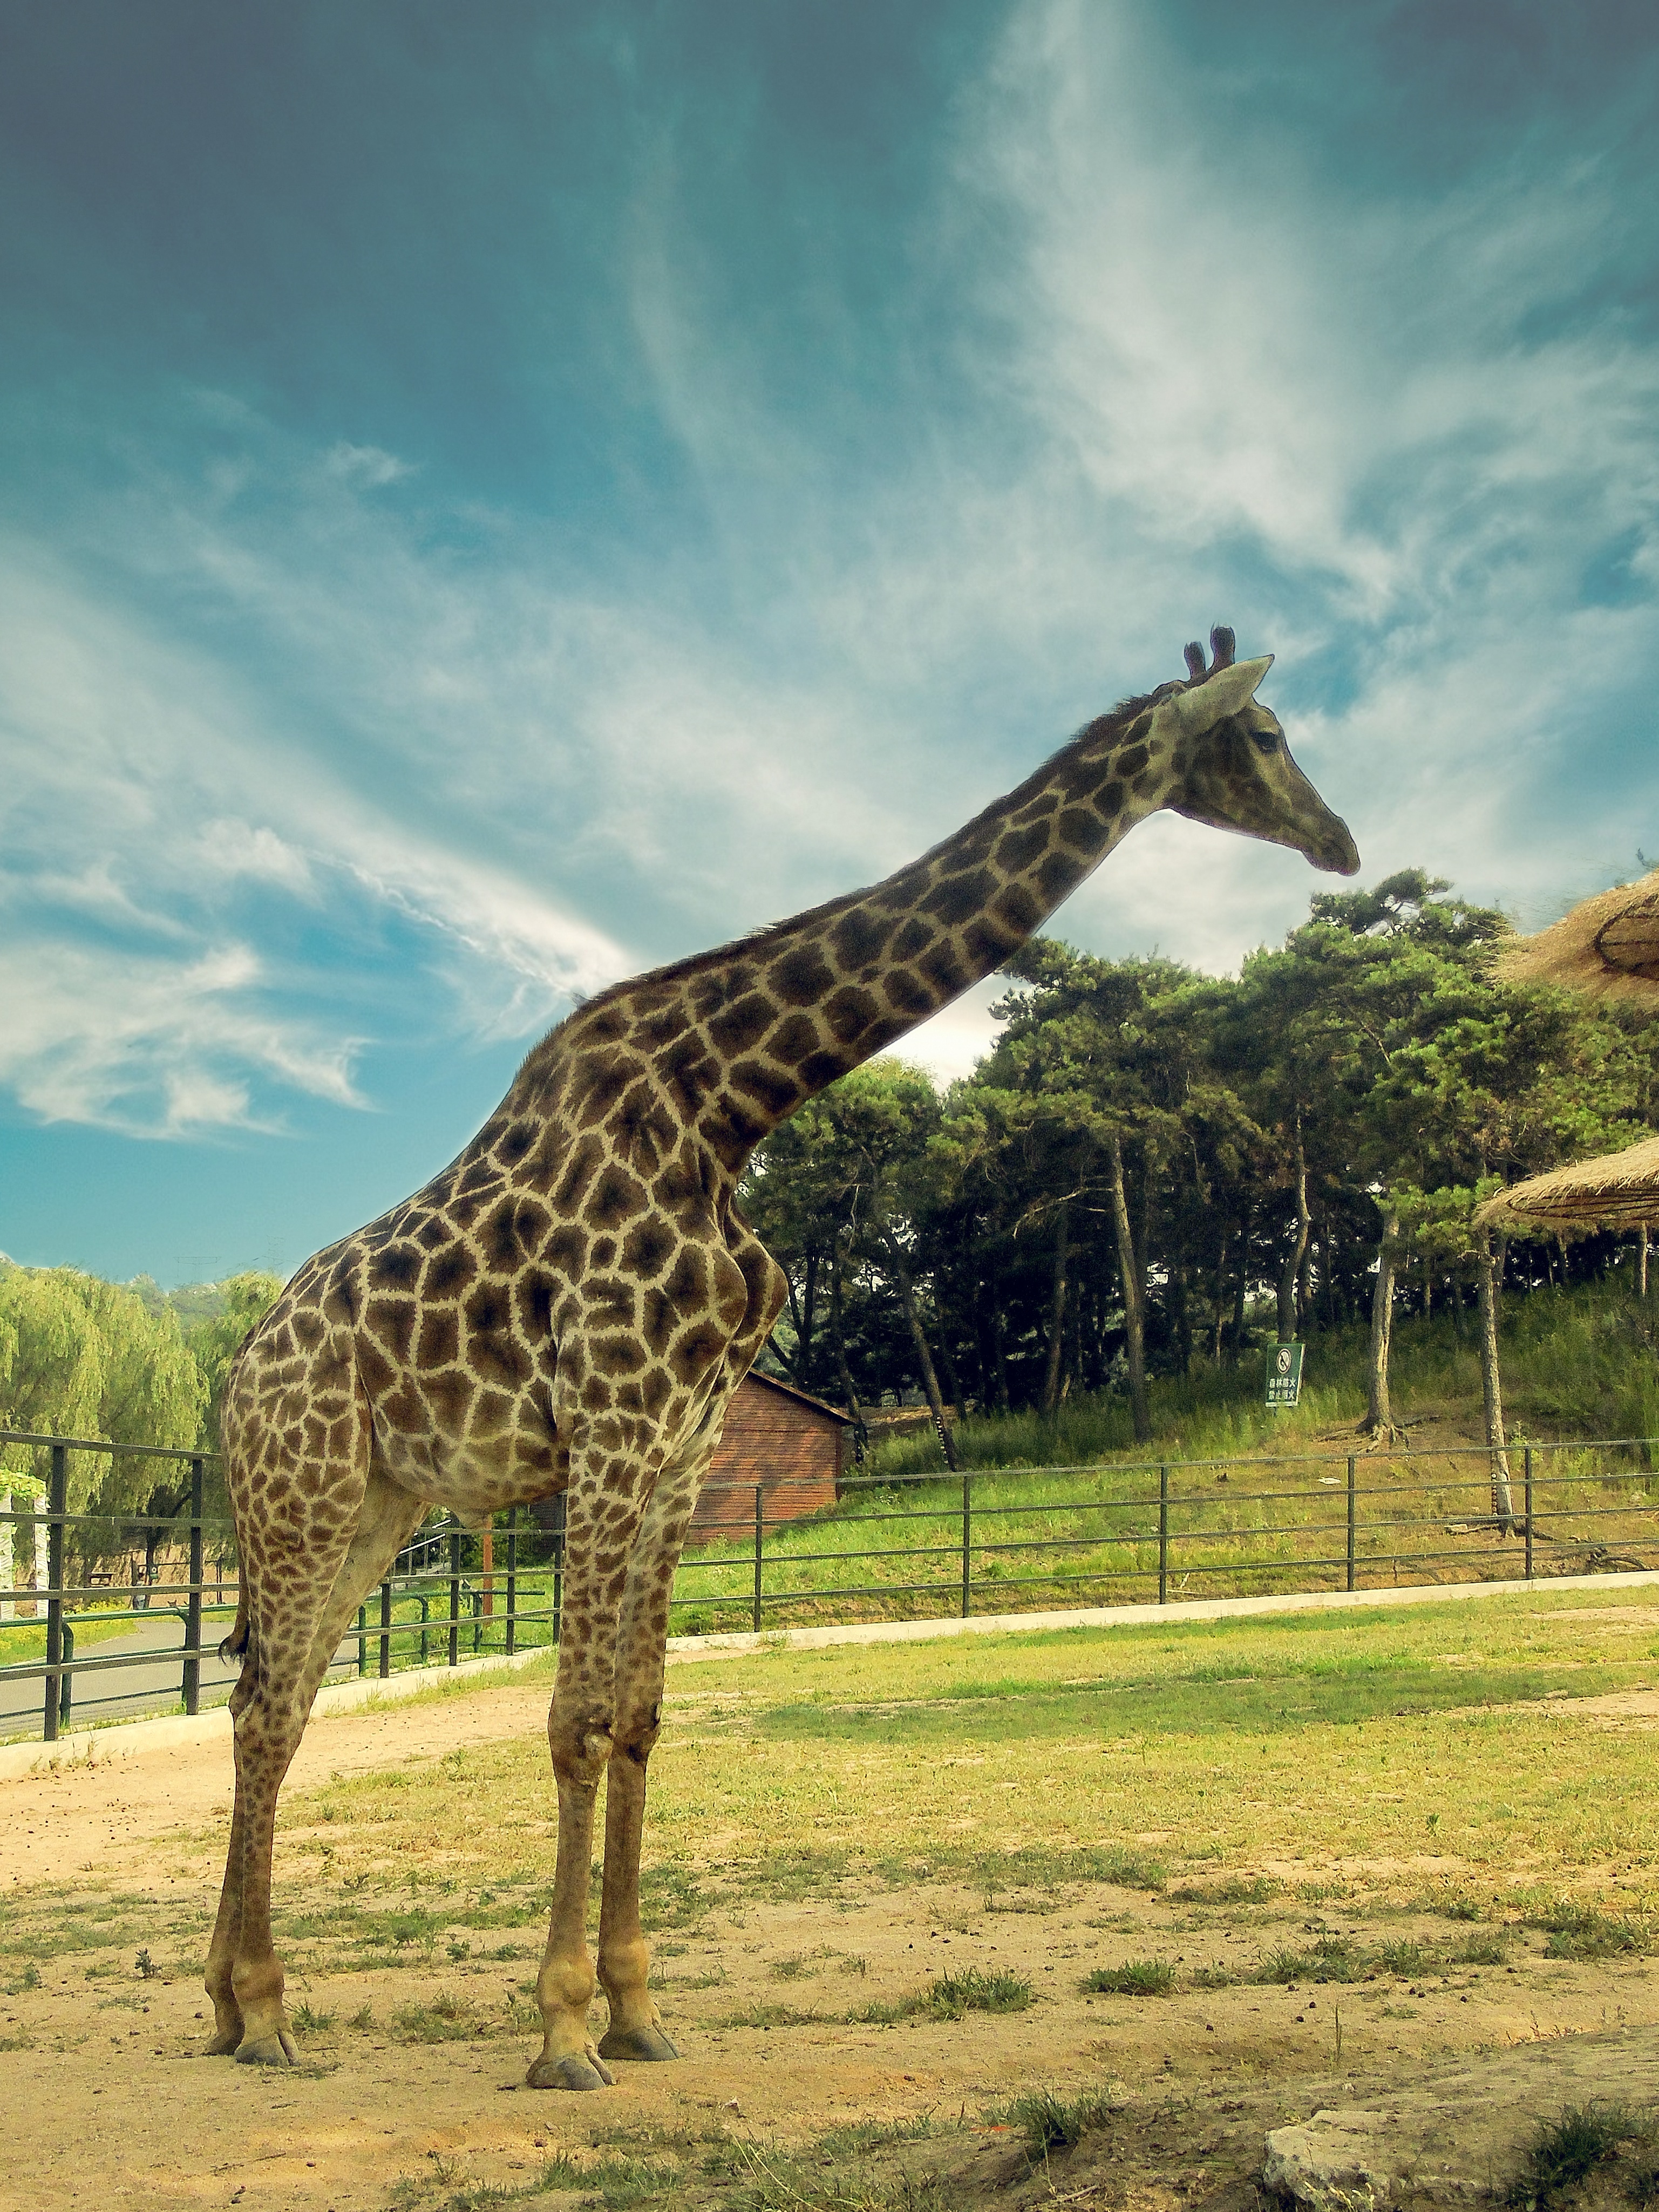
adventure, animal, wildlife, zoo, mammal, fauna, savanna, plain, giraffe, grassland, safari, the scenery, giraffidae